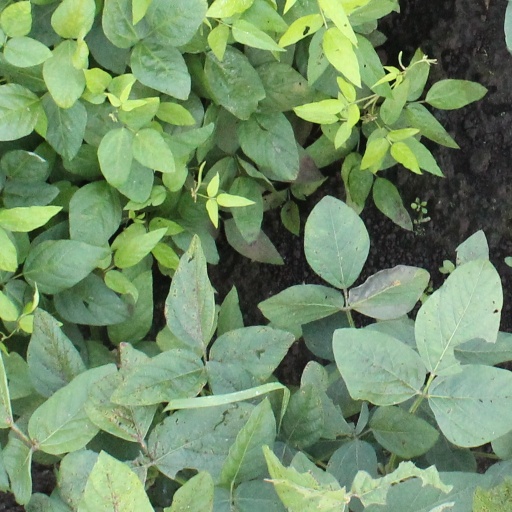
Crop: soybean